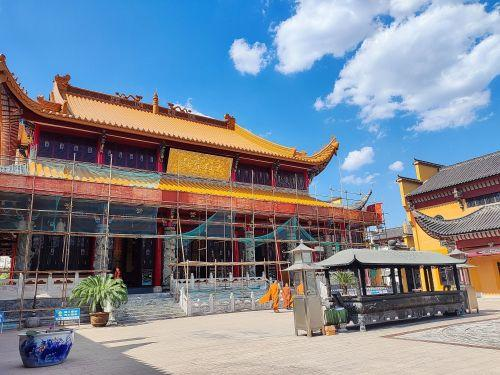
地标名称：九华山望华禅寺
所在城市：池州市·青阳县